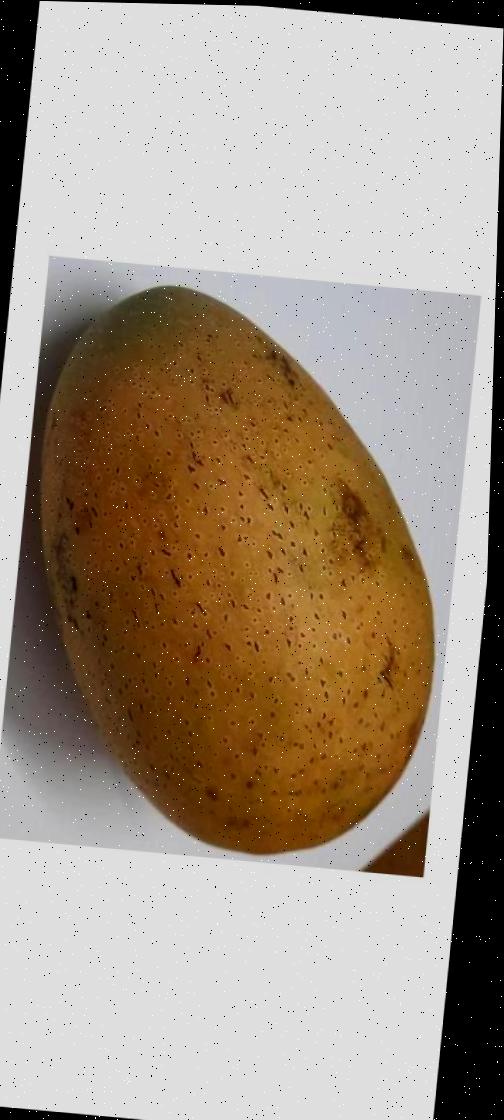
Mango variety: Ashshina Classic